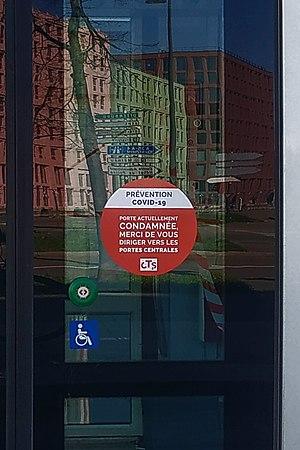
La CTS a décidé de condamner les accès des portes à proximité des extrémités des rames et donc des cabines de conduite pour limiter la contamination des conducteurs. Un message spécifique a été affiché quelques semaines après le début du confinement.
La pandémie de Covid-19 en France est une crise sanitaire majeure provoquée par une maladie infectieuse émergente apparue fin 2019 en Chine continentale, la maladie à coronavirus 2019, dont l'agent pathogène est le SARS-CoV-2. Ce virus est à l'origine d'une pandémie, déclarée le 11 mars 2020 par l'Organisation mondiale de la santé.